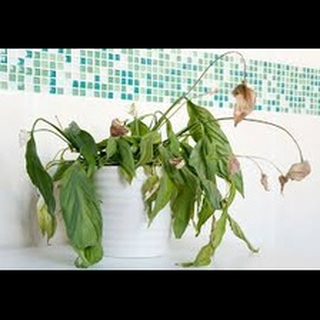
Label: wheat_common_root_rot